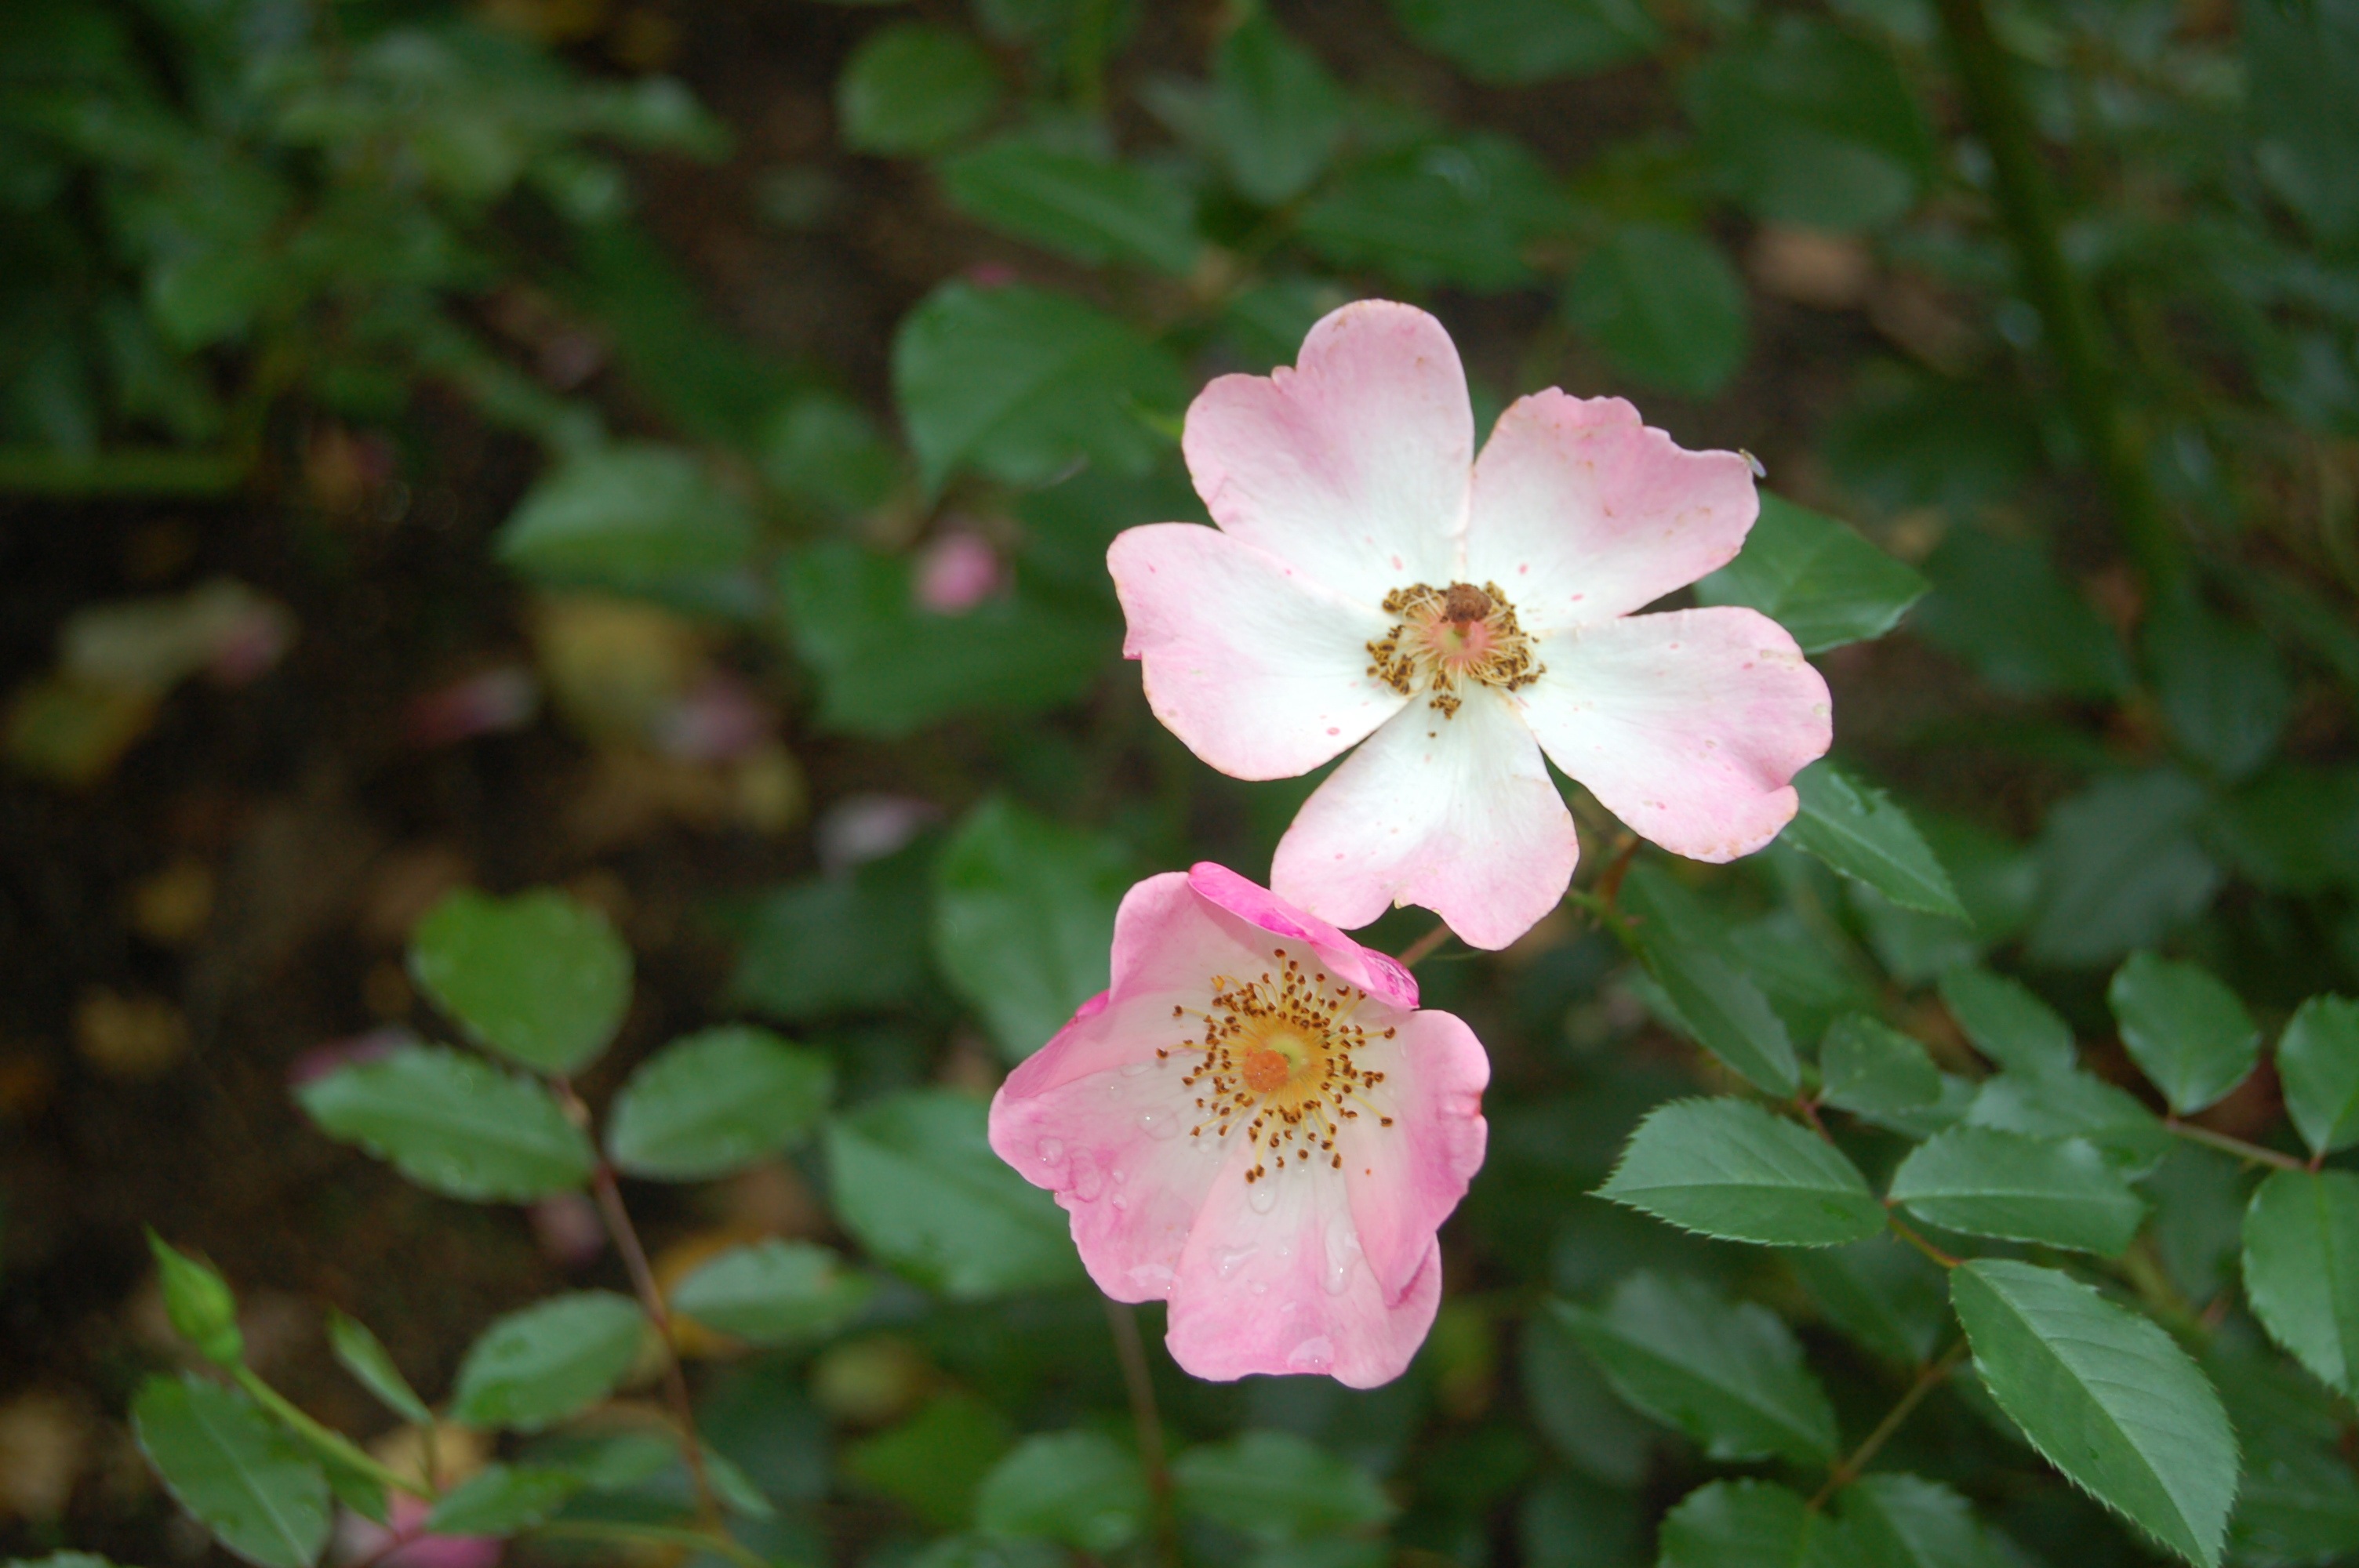
nature, blossom, plant, flower, petal, bloom, summer, rose, green, botany, flora, wildflower, roses, leaves, petals, shrub, wallpaper, flower garden, rosebush, color pink, rosa canina, flowering plant, garden roses, rose family, rosebuds, burnet rose, land plant, rosa rubiginosa, prickly rose